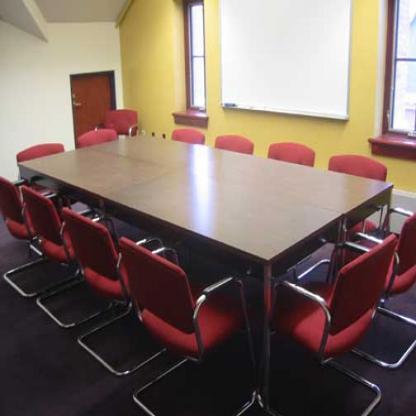
Scene: Indoor